Crucifix

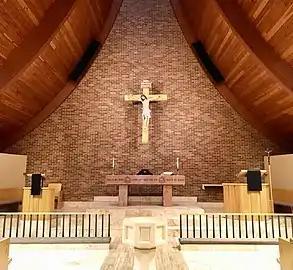
A crucifix in the chancel of a Lutheran church

The standard, four-pointed Latin crucifix (used in the Catholic and Lutheran traditions) consists of an upright post or and a single crosspiece to which the sufferer's arms were nailed. There may also be a short projecting nameplate, showing the letters INRI (Greek: INBI). The Russian Orthodox crucifix usually has an additional third crossbar, to which the feet are nailed, and which is angled upward toward the penitent thief Saint Dismas (to the viewer's left) and downward toward the impenitent thief Gestas (to the viewer's right). The corpus of Eastern crucifixes is normally a two-dimensional or low relief icon that shows Jesus as already dead, his face peaceful and somber. They are rarely three-dimensional figures as in the Western tradition, although these may be found where Western influences are strong, but are more typically icons painted on a piece of wood shaped to include the double-barred cross and perhaps the edge of Christ's hips and halo, and no background. More sculptural small crucifixes in metal relief are also used in Orthodoxy (see gallery examples), including as pectoral crosses and blessing crosses.